Publication history of Wonder Woman

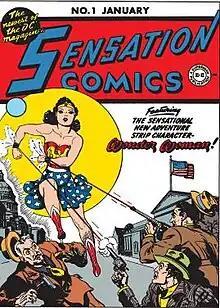
Wonder Woman's first cover, "Sensation Comics" #1 (January 1942)

Wonder Woman was introduced in "All Star Comics" #8 (October 1941), during the era known to comics historians as the "Golden Age of Comic Books". Following this debut, she was featured in "Sensation Comics" #1 (January 1942), and six months later appeared in her own comic book series (Summer 1942). Wonder Woman took her place beside the extant superheroines or antiheroines Fantomah, the Black Widow, the Invisible Scarlet O'Neil, and Canada's Nelvana of the Northern Lights. Until his death in 1947, Dr. William Moulton Marston was credited with writing all of the Wonder Woman stories; however, later in life, he hired assistant Joye Hummel to ghostwrite stories for him. H. G. Peter penciled the book in a simplistic yet easily identifiable style.